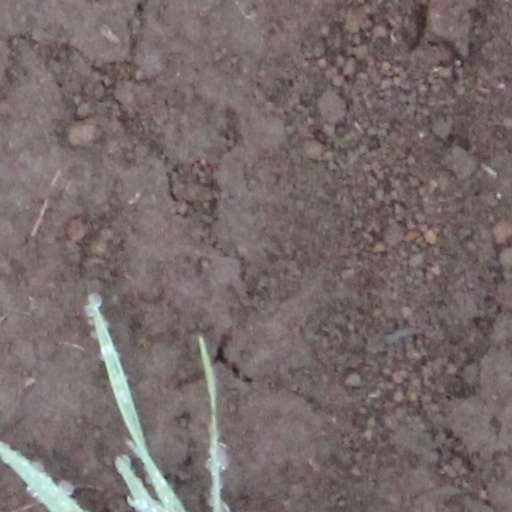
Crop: wheat